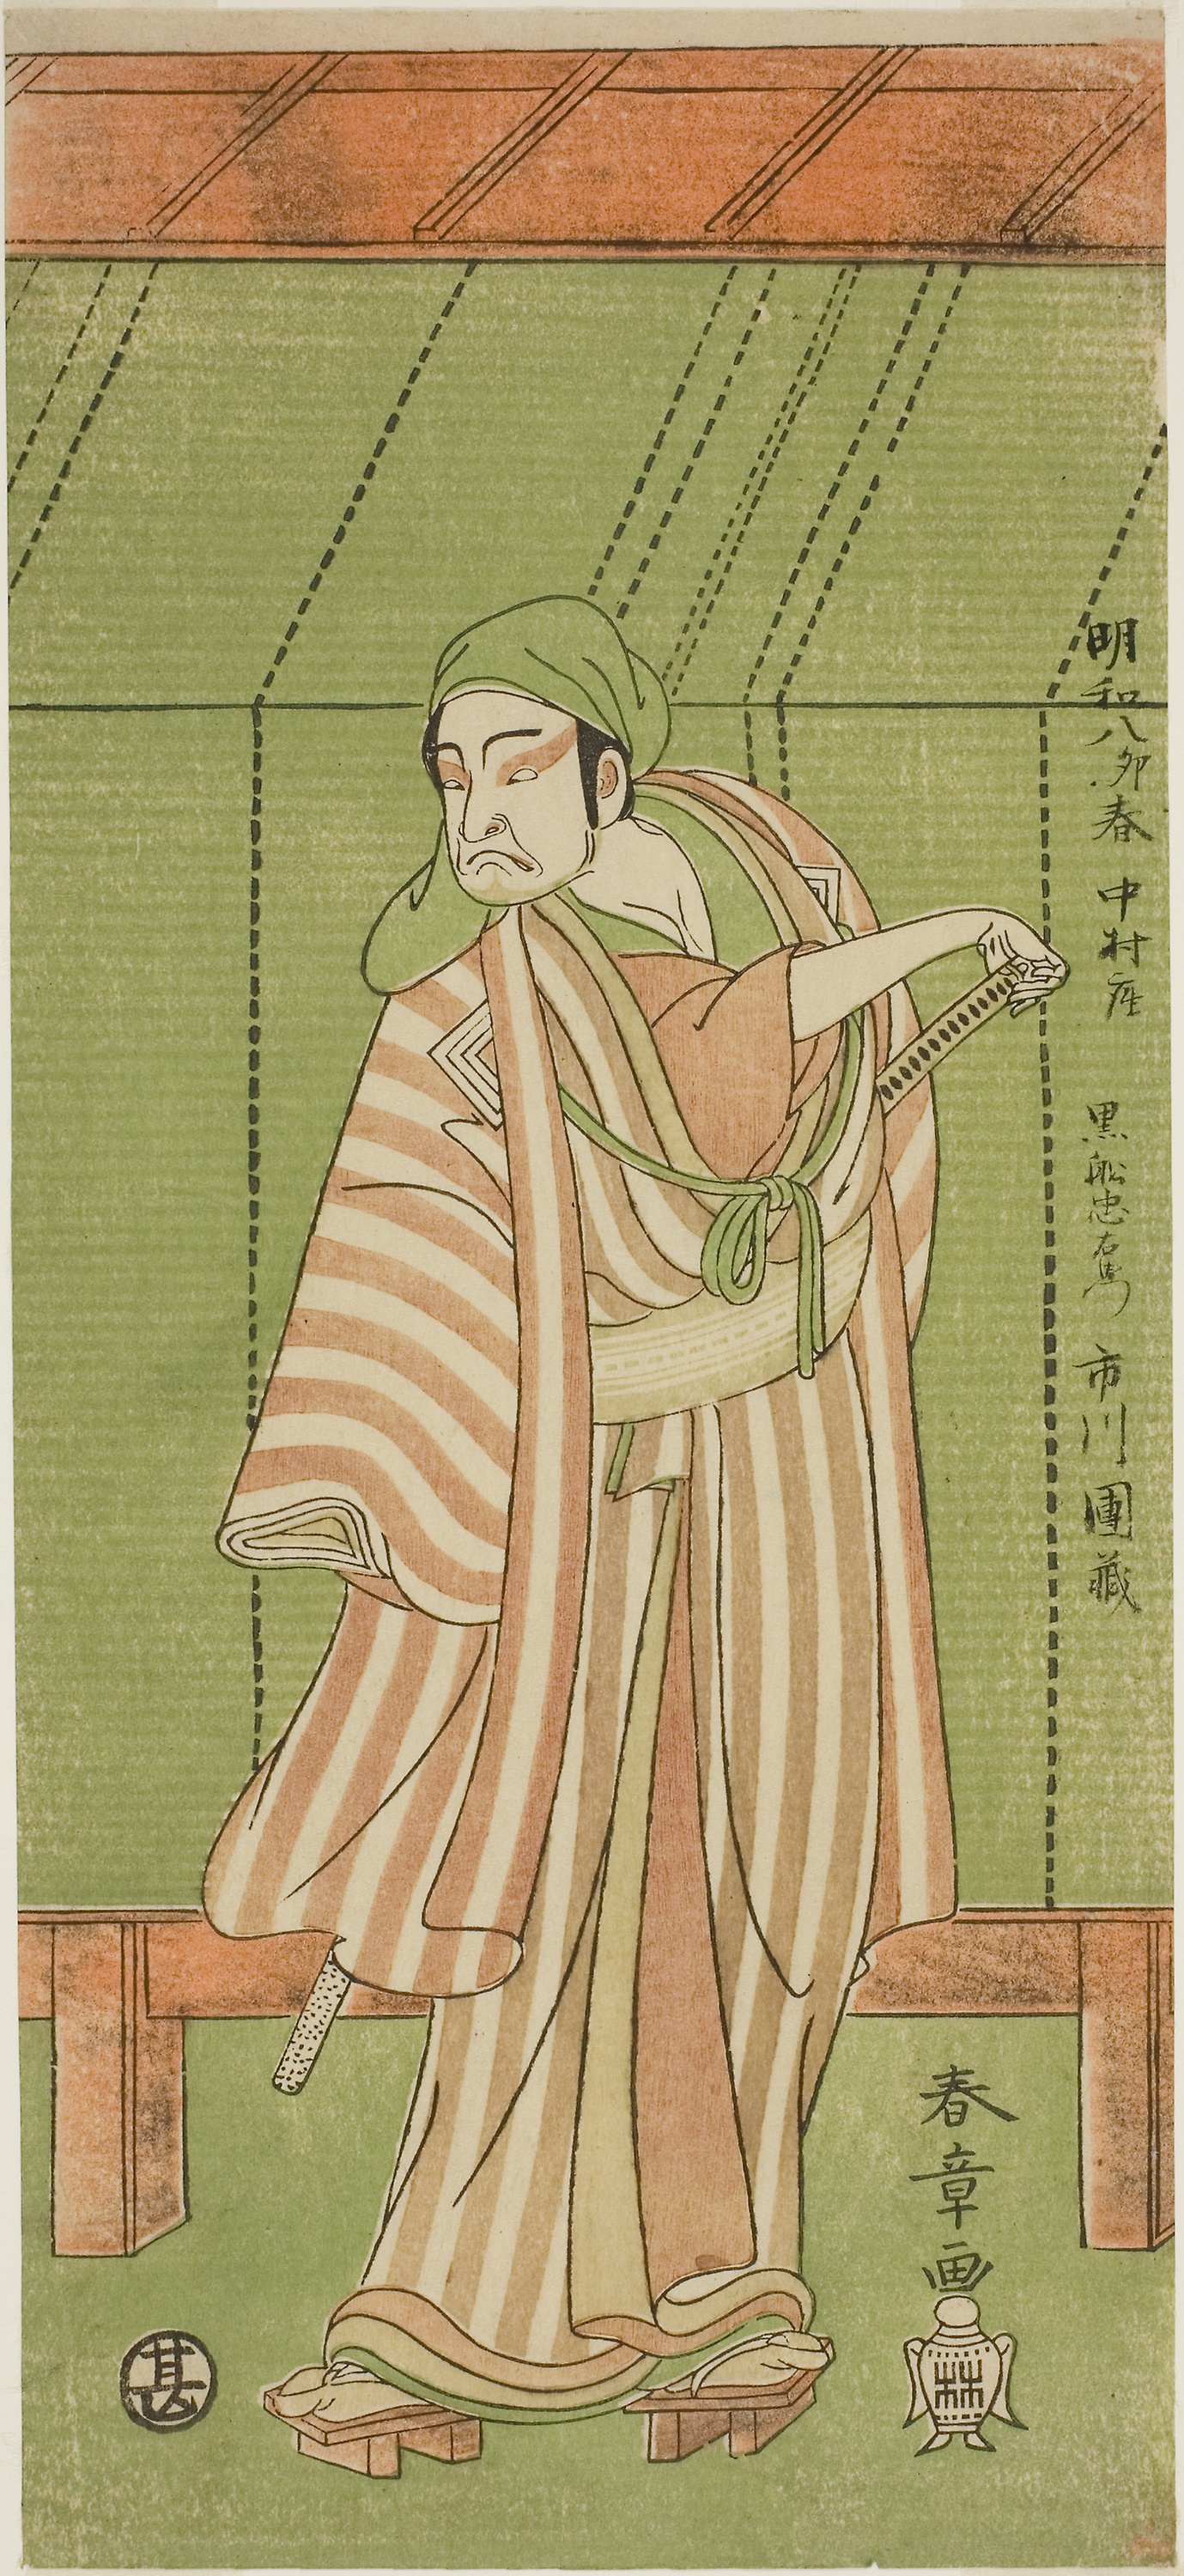
art, prophet, costume design, fictional character, illustration